Karel Havlíček Borovský

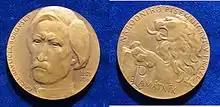
Czech Bronze Medal "Havel Borovský 150th Anniversary"

In 1911, a monument was raised to Havlíček in Chicago by Czech residents of the city in Douglass Park. The bronze statue by Joseph Strachovsky was cast by V. Mašek in Prague and shows Havlicek in a revolutionary pose, dressed in a full military uniform and a draped cape with his outstretched arm motioning the viewer to join him. The statue was moved to Solidarity Drive on today's Museum Campus in the vicinity of the Adler Planetarium in 1981.